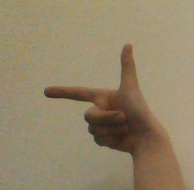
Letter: yaa